City of London Signals

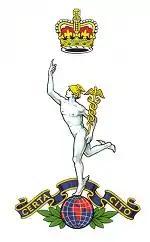
Badge of the Royal Corps of Signals

The City of London Signals was a Territorial Army unit of the British Army's Royal Corps of Signals. It had its origins in a signal company of the Royal Engineers formed in 1908 and during World War II it provided the divisional signals for the 56th (London) Division and its duplicates as well as communications for the Royal Air Force in the Middle East. Its successors continued in the postwar Territorial Army and Army Reserve until 2016.